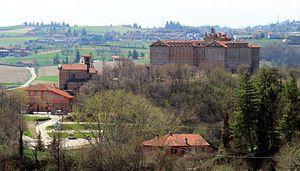
Montaldo Torinese est une commune italienne de la ville métropolitaine de Turin dans la région Piémont en Italie.